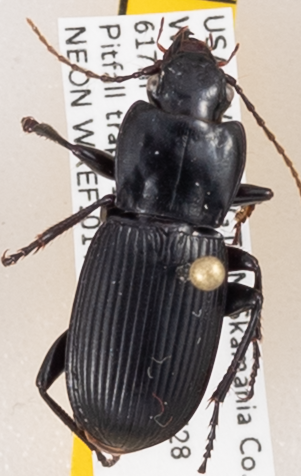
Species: Pterostichus herculaneus
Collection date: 2018-07-17
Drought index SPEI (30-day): -1.038
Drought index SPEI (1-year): -0.39
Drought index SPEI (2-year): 0.662